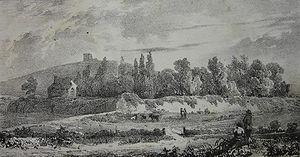
Le château des Marais, dénommé localement château Ivy, est un château médiéval classé monument historique par les États de Guernesey.